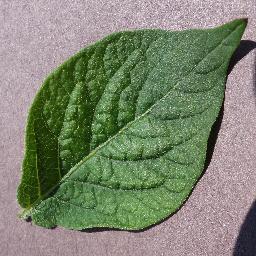
Label: Potato___healthy